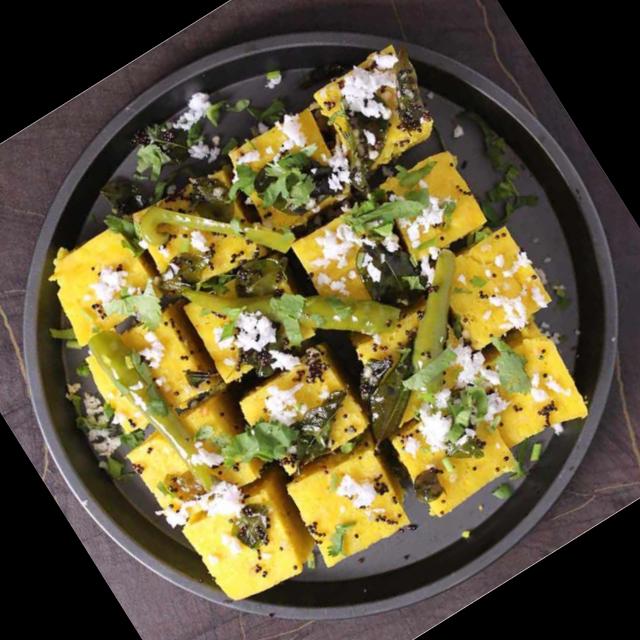
Dish: dhokla